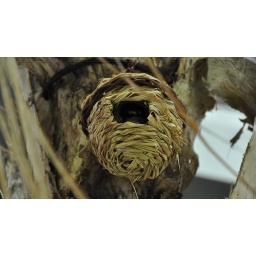
Bird in straw bird house